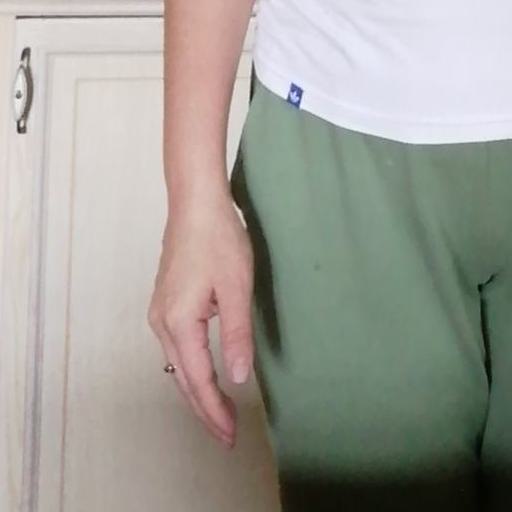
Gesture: no_gesture